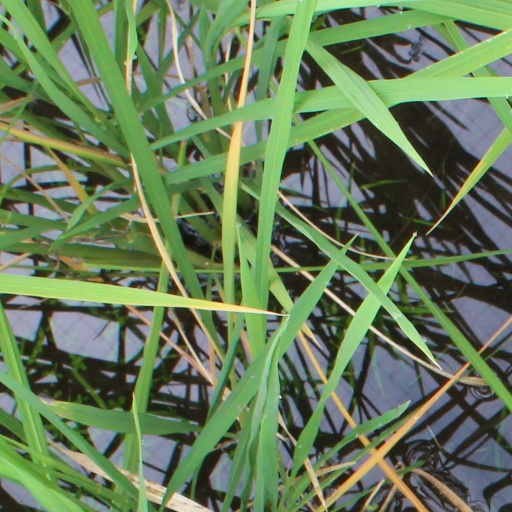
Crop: rice